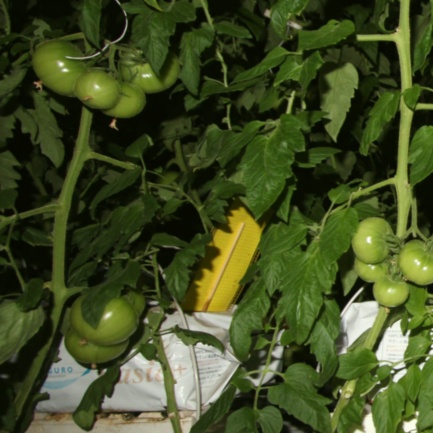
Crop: tomato